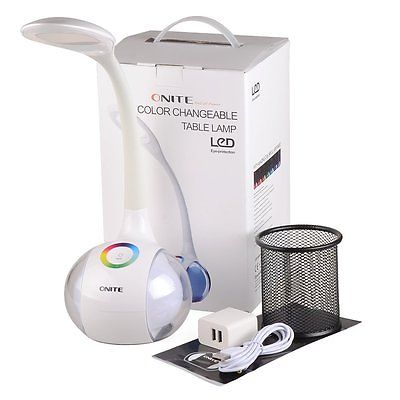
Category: lamp